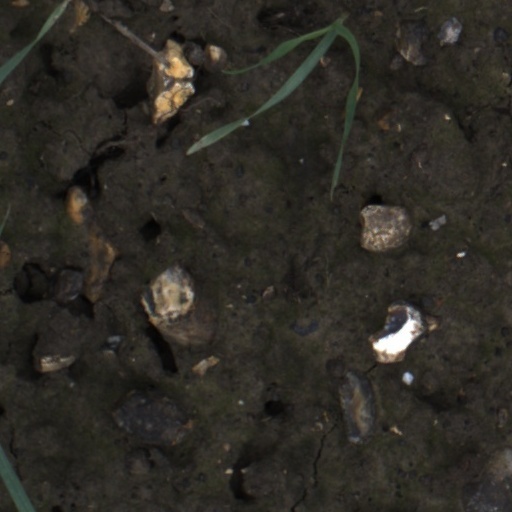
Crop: wheat